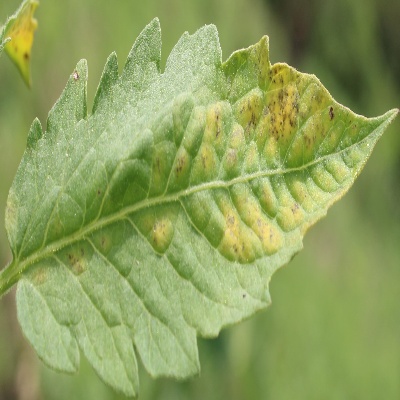
Crop: Tomato
Condition: leaf blight